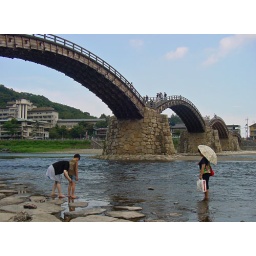
The area by the water under the bridge was nice and cool and kind of cozy.